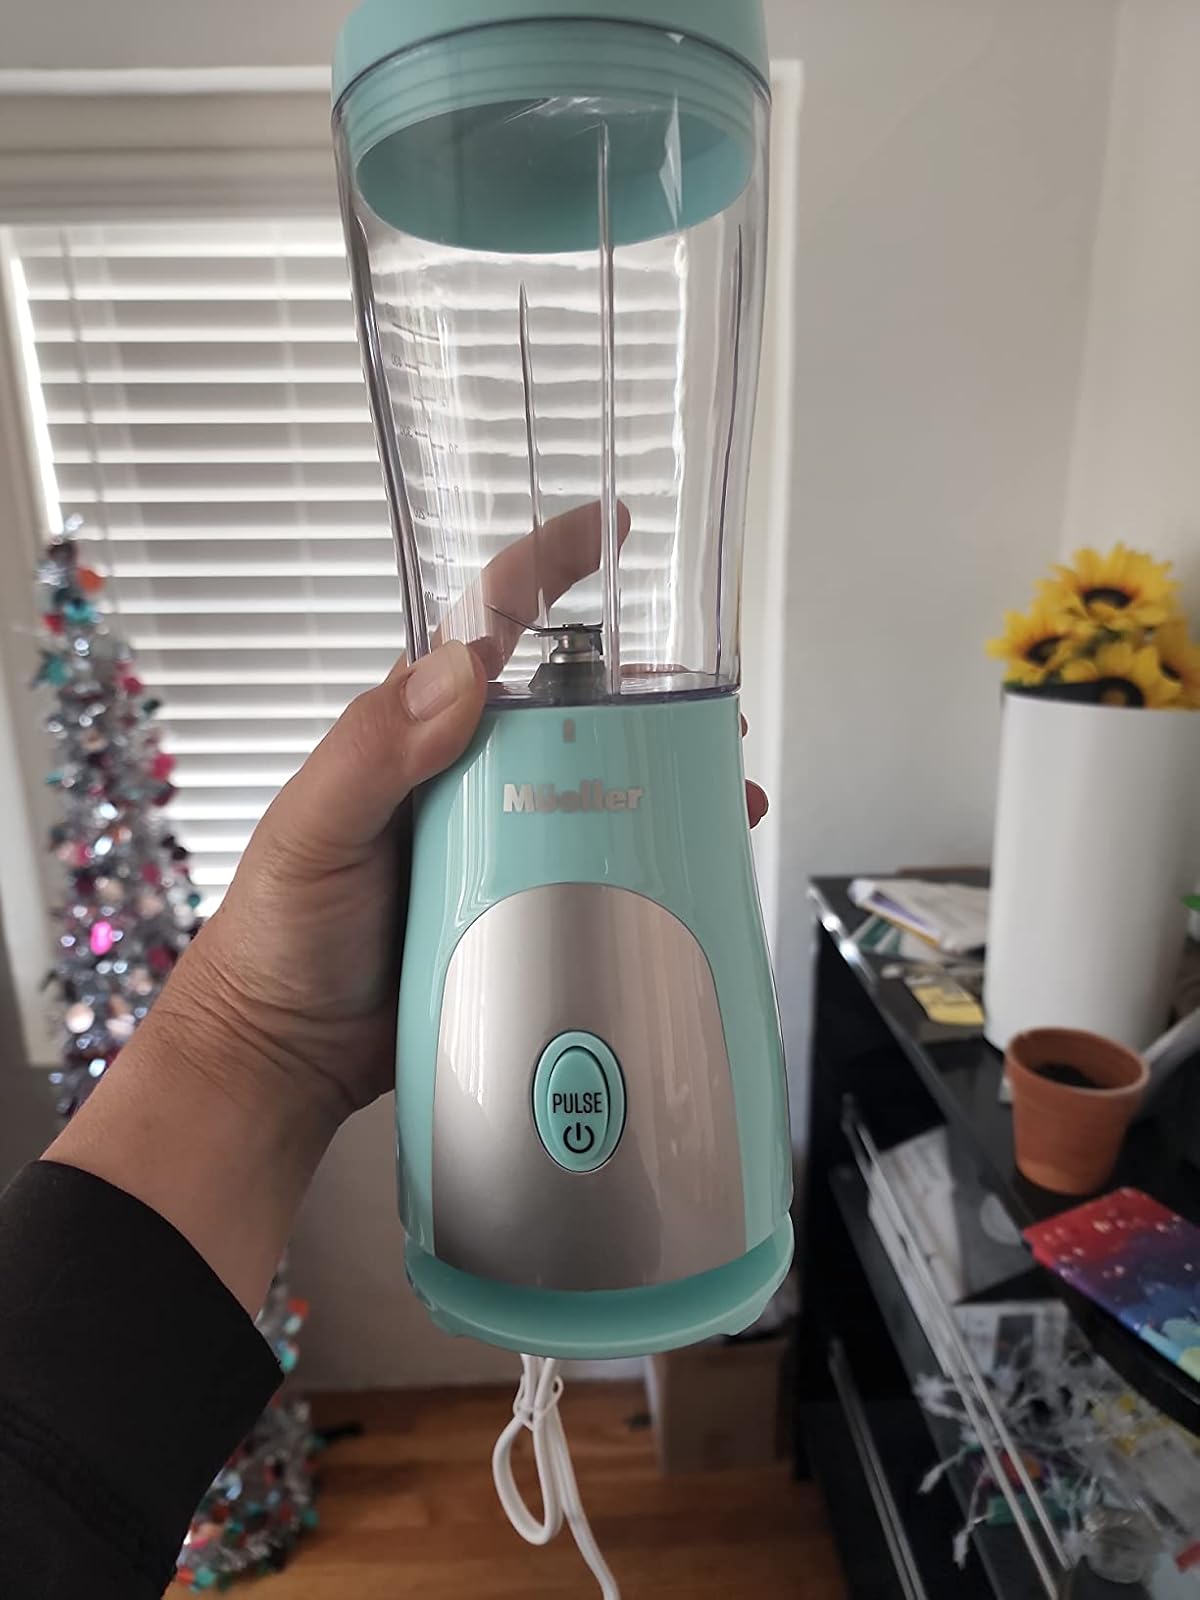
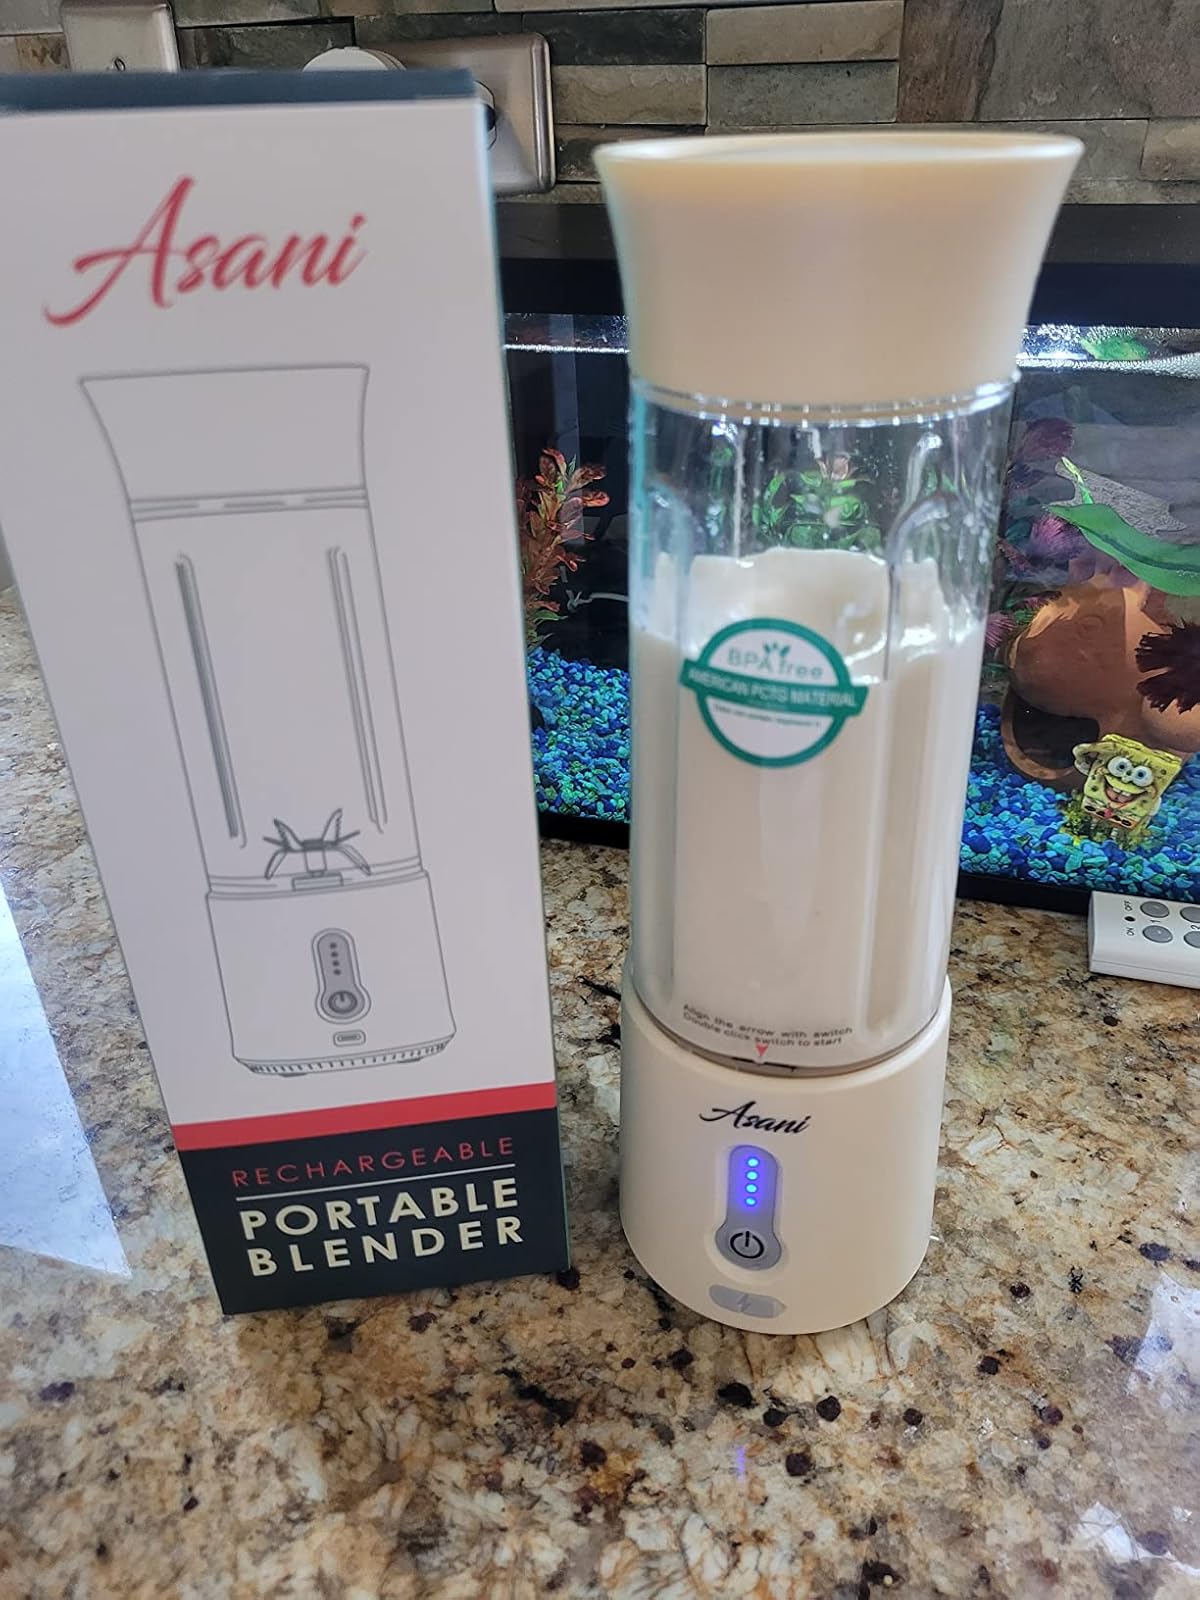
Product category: items_blender
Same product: no